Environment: real
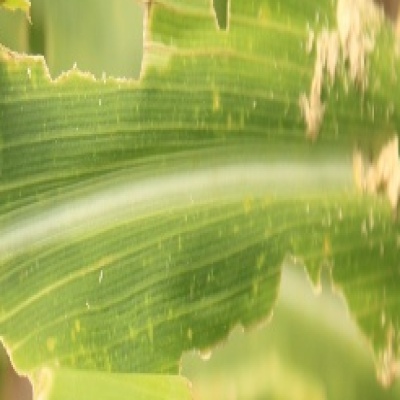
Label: fall_armyworm